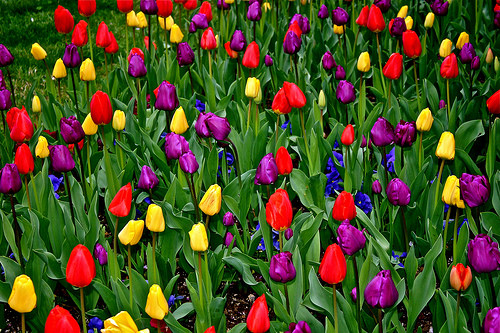
Flower: tulip